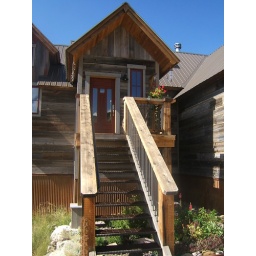
The door to Gene and Linda's house in Mount Crested Butte